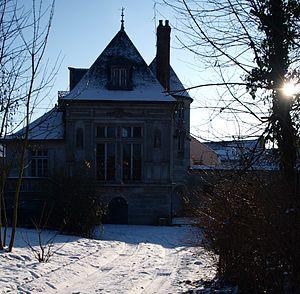
Le Pavillon Henri II en hiver
Le Pavillon Henri II est une résidence située à Villers-Cotterêts, en France.
Villers-Cotterêts [vilɛʁkɔtʁɛ] est une commune française située dans le département de l'Aisne, en région Hauts-de-France.